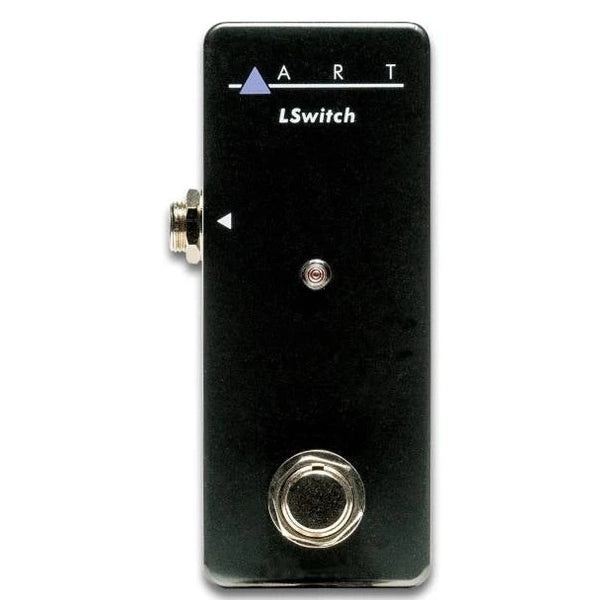
ART ProAudio LSWITCH ART LATCHING FOOTWITCH - ART LSWITCH Pro Audio Lswitch Latching Switch For Effects Or Amps
ART LATCHING FOOTWITCH. The LSwitch is a normally closed (NC) latching footswitch for use with various effect units or amplifiers that have an external footswitch jack. The onboard LED is supplied power by the switching circuitry on the host device. Specifications Compatible with many effects or amps that can be controlled by an external footswitch Compact footprint takes up less pedalboard space than other products with the same function
Brand: ART ProAudio
Category: Arts & Entertainment > Hobbies & Creative Arts > Musical Instrument & Orchestra Accessories > Musical Instrument Amplifier Accessories > Musical Instrument Amplifier Footswitches